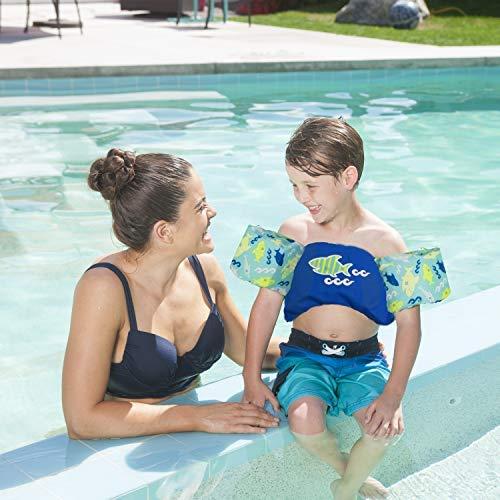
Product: SwimWays Sea Squirts Swim Trainer Life Jacket - Blue Shark
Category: Toys & Games | Sports & Outdoor Play | Pools & Water Toys
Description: The Sea Squirts Swim Trainer Life Jacket from SwimWays is a U.S. Coast Guard-approved personal flotation device for kids.
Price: $20.57
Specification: ProductDimensions:8x20x4.5inches|ItemWeight:5ounces|ShippingWeight:9.9ounces(Viewshippingratesandpolicies)|DomesticShipping:ItemcanbeshippedwithinU.S.|InternationalShipping:ThisitemcanbeshippedtoselectcountriesoutsideoftheU.S.LearnMore|ASIN:B075VLY4C1|Itemmodelnumber:11261-181|Manufacturerrecommendedage:36months-5years